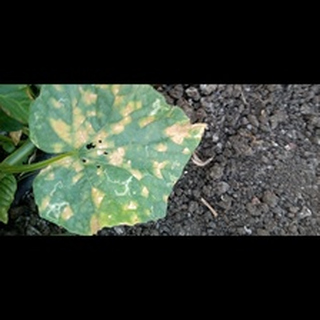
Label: diseased_cucumber